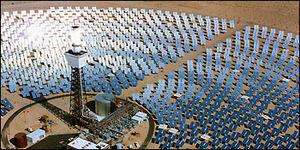
Daggett est une localité du Comté de San Bernardino située dans le désert des Mojaves en Californie.